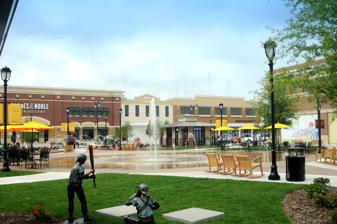
Building: Hillside Village
Country: United States of America
Year built: 2008
Shopping mall in Texas, United States Hillside Village Village Green Location Cedar Hill, Texas , United States Coordinates 32°36′09″N 96°56′32″W / 32.6024560°N 96.9421209°W / 32.6024560; -96.9421209 Opening date March 12, 2008 Owner PREP Hillside Real Estate, LLC No. of stores and services 65+ No. of anchor tenants 3 Total retail floor area 615,000 sq ft (57,100 m 2 ) Website shophillsidevillage .com Hillside Village (formerly Uptown Village at Cedar Hill ) is a 615,000-square-foot (57,100 m 2 ) open-air regional shopping mall in Cedar Hill, Texas , a suburb of Dallas in the United States. It is located at FM 1382 and U.S. Highway 67 adjacent to Uptown Boulevard and Pleasant Run Road. History The MGHerring Group broke ground on the project in June 2006 and it opened on March 12, 2008. Uptown Village at Cedar Hill was the first mall to open in the suburban region of Dallas County known as the Best Southwest, which includes the cities of Cedar Hill, DeSoto , Duncanville , and Lancaster . Prior to its opening, there was only one mall in southern Dallas County – Southwest Center Mall (formerly Red Bird Mall) in the Red Bird neighborhood of Dallas . Fort Worth -based Trademark Property Company acquired the development in July 2014. Five months later, the company and its joint venture partner secured $38.3 million in refinancing to update the center. The upgrades included improved connectivity for both pedestrian and vehicular traffic, new signage, enhanced landscaping, and the redevelopment of public spaces. As part of the new management's rebranding process, Uptown Village was renamed Hillside Village in the spring of 2015. The new name and corresponding new brand were selected to reflect the garden-like look and feel planned in the multimillion-dollar property renovation as well as paying homage to the community in which it lies. Tenants Anchors Dillard's 149,720 sq ft (13,910 m 2 ) Dick's Sporting Goods 53,037 sq ft (4,930 m 2 ) Barnes & Noble Booksellers 29,750 sq ft (2,760 m 2 ) Other key tenants include: Charlotte Russe , Charming Charlie , Buckle , H&M (opened October 2015), Express , James Avery, Old Navy , Papaya, The Children's Place , Victoria's Secret , Menchie's Frozen Yogurt , and GameStop . Design Unlike a traditional mall, Hillside Village was designed in the new urbanism style to be pedestrian-friendly and has architectural features reminiscent of Texas town squares. Other shopping centers in the Dallas-Fort Worth Metroplex with this similar design include the Firewheel Town Center in Garland , Southlake Town Center in Southlake , and The Shops at Legacy in Plano . There are a variety of unique amenities including a Village Green with a performance stage and an interactive water fountain, a 2,500-square-foot (230 m 2 ) children's play area, and an oversized chess and checkers board. See also List of shopping malls in the Dallas/Fort Worth Metroplex Notes